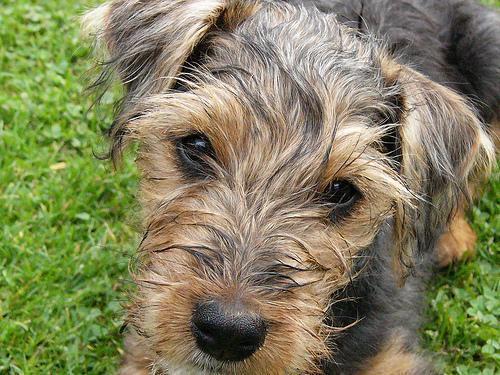
Lakeland_terrier